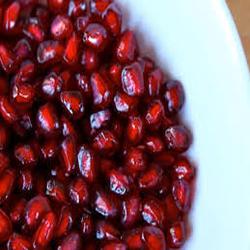
Label: Pomegranate